Ministry of Internal Affairs (Russia)

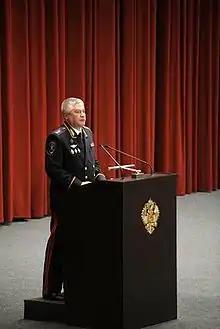
Current Minister of Internal Affairs Vladimir Kolokoltsev

The founder and editor of the independent news site Koza.Press, known professionally as Irina Slavina, was harassed by law enforcement for years. On October 2, 2020, she committed suicide by self-immolation outside a regional Ministry of Internal Affairs building, writing on Facebook, “For my death, please blame the Russian Federation.”